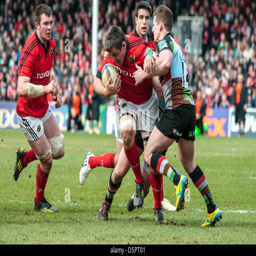
person makes a tackle during the quarter - final match